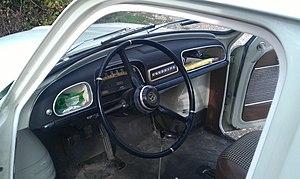
Intérieur de Renault Dauphine